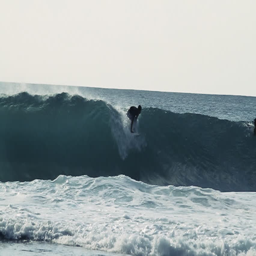
a surfer gets barreled on a fast wave